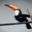
Label: bird